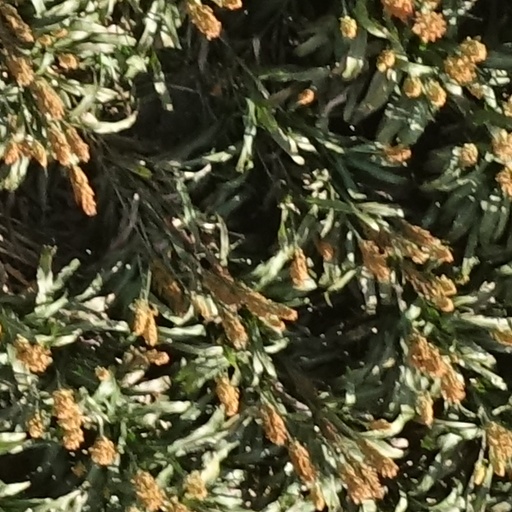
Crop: sorghum